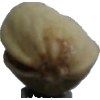
Label: pistachio